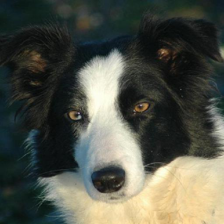
Label: animals